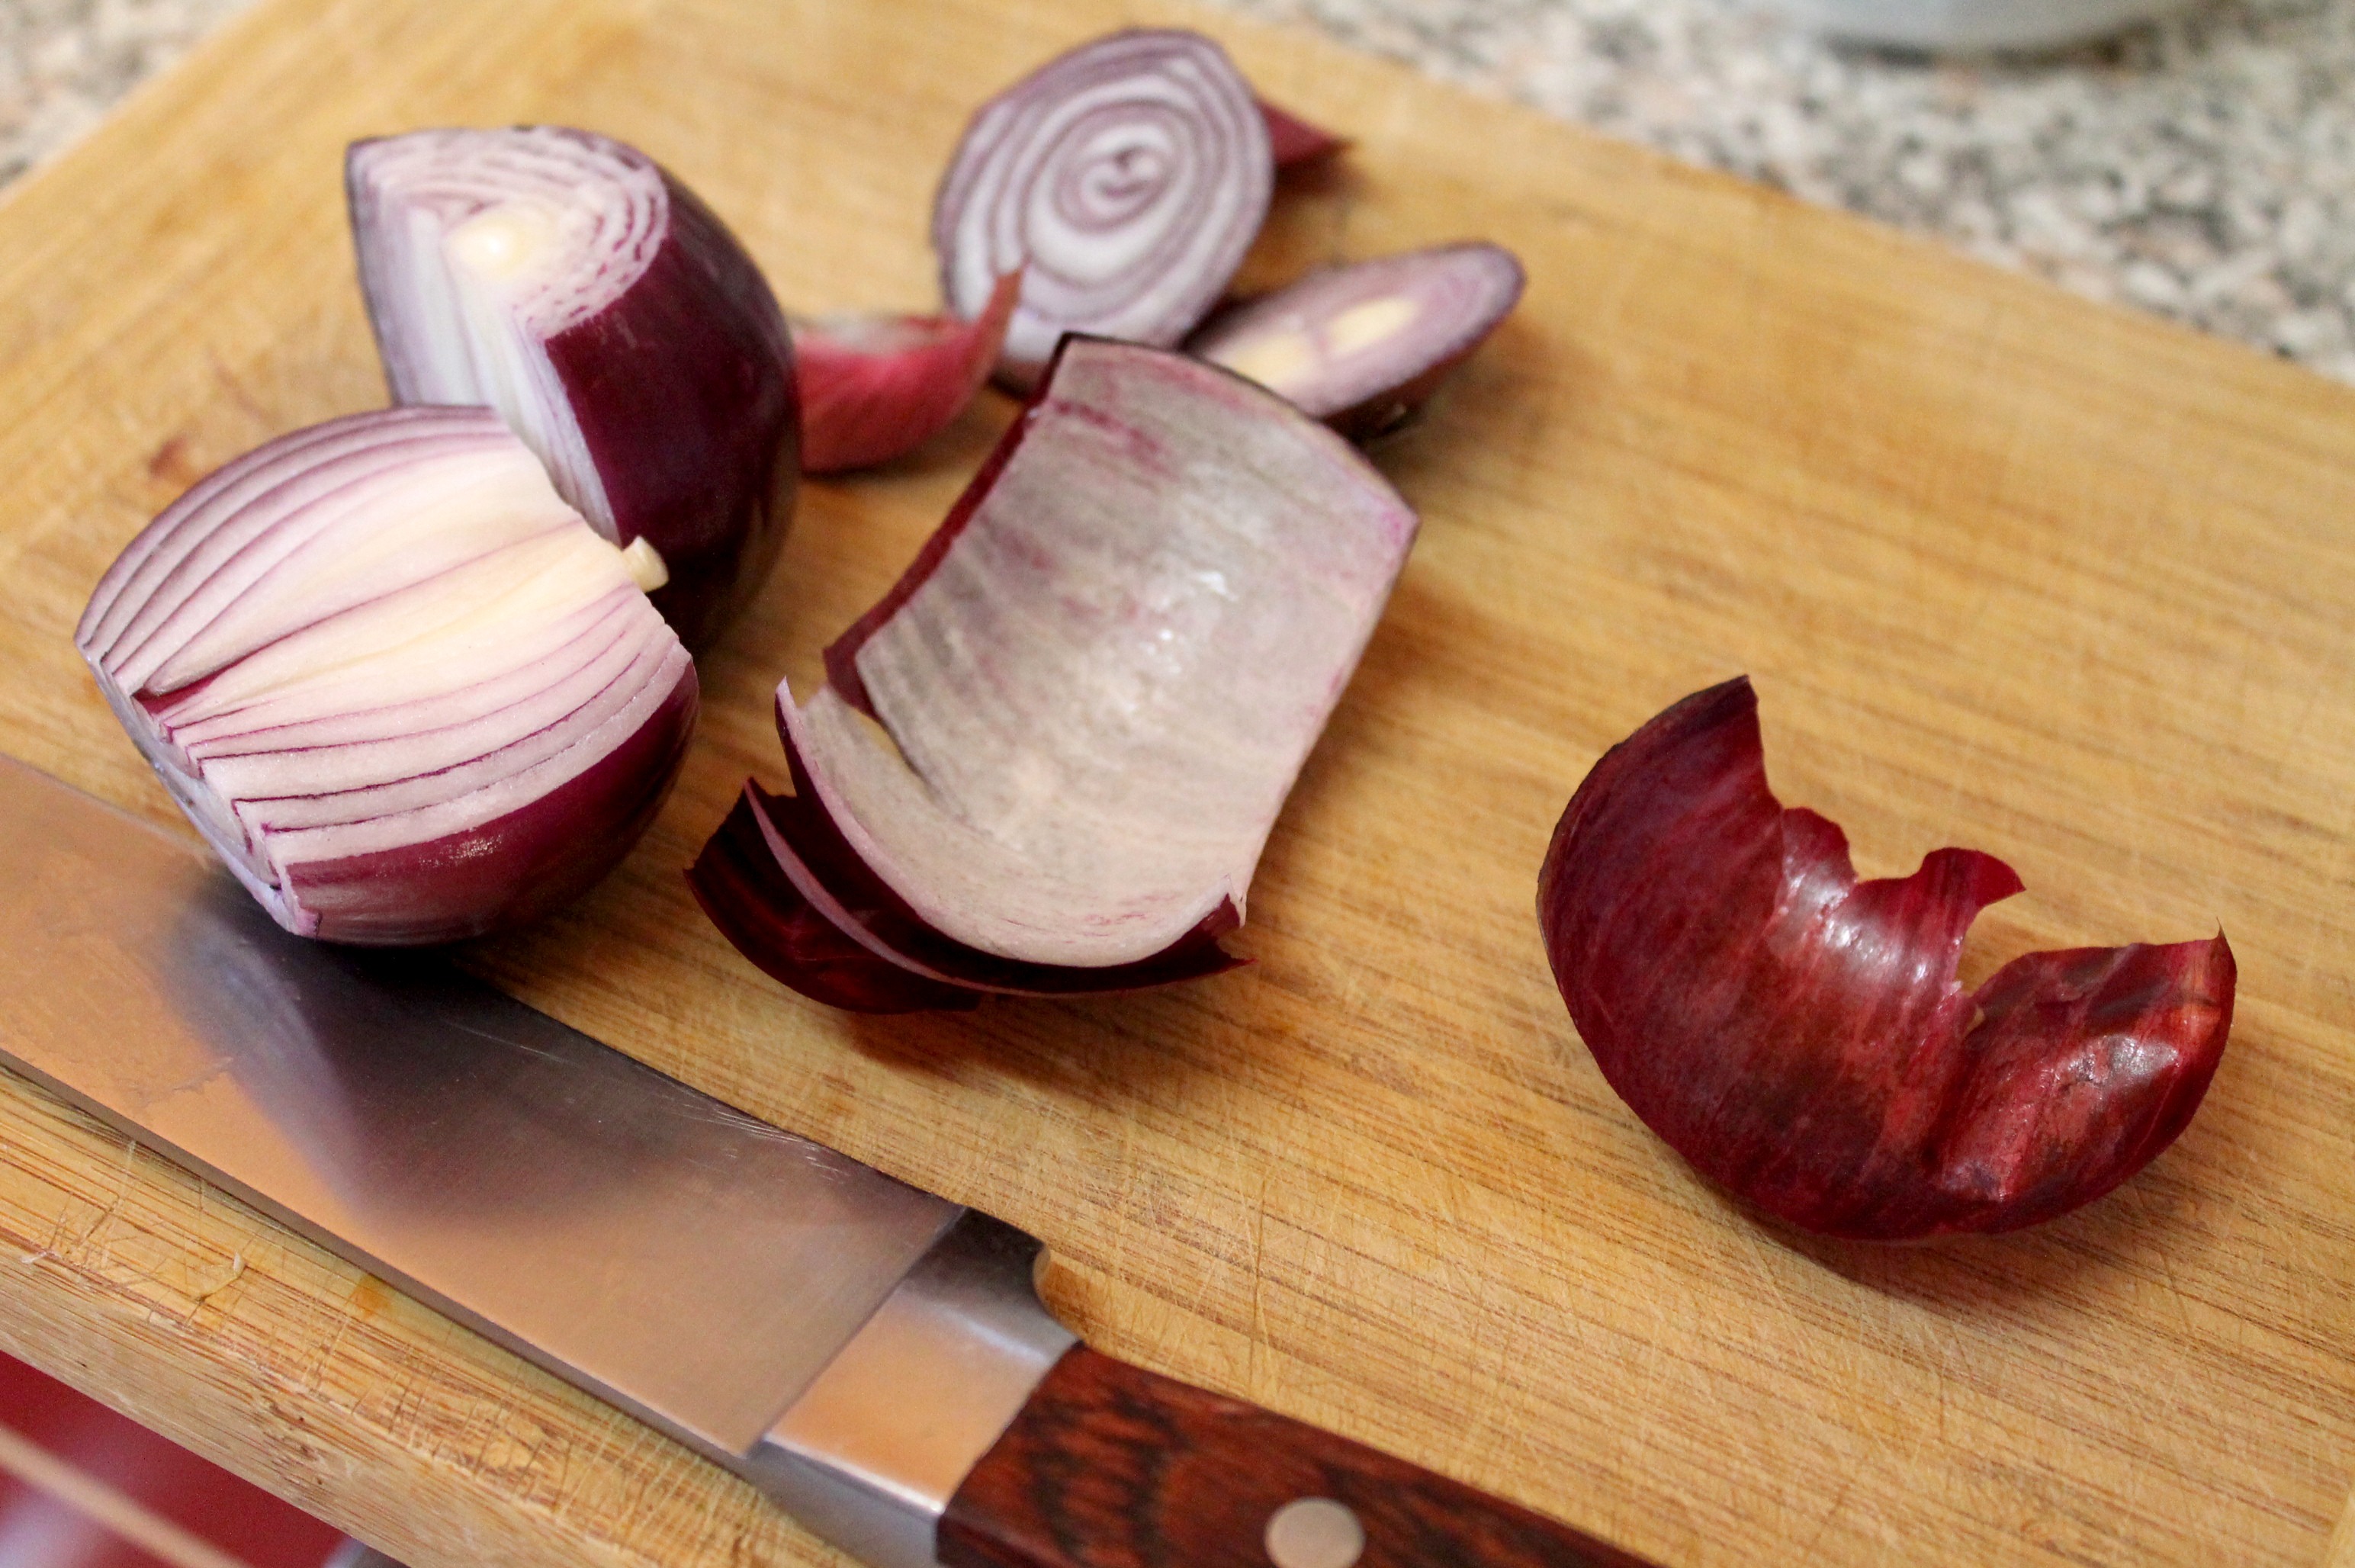
plant, board, petal, food, produce, vegetable, kitchen, knife, cook, cut, cutting board, prepare, onions, flowering plant, shallot, red onion, land plant, onion genus